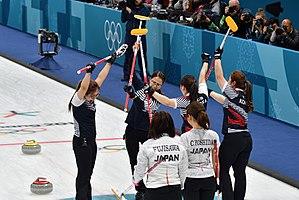
L'équipe des Corée du Sud de curling est la sélection qui représente la Corée du Sud dans les compétitions internationales de curling.